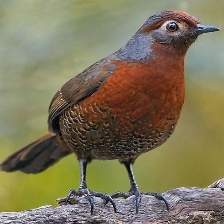
Species: BLACK THROATED HUET
Scientific name: PTEROPTOCHOS TARNII